Wally Post

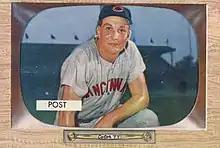
A baseball card of Post

In , Post and six of his Redleg teammates—Ed Bailey, Johnny Temple, Roy McMillan, Don Hoak, Gus Bell and Frank Robinson—were "voted" starters on the National League All-Star team, the result of a ballot stuffing campaign by Redlegs fans. Major League Baseball Commissioner Ford Frick intervened, removing Bell and Post from the starting lineup and replacing them with Hank Aaron and Willie Mays. Frick allowed Bell to remain on the team as a reserve, while Post was injured and would have been unable to play in any event.